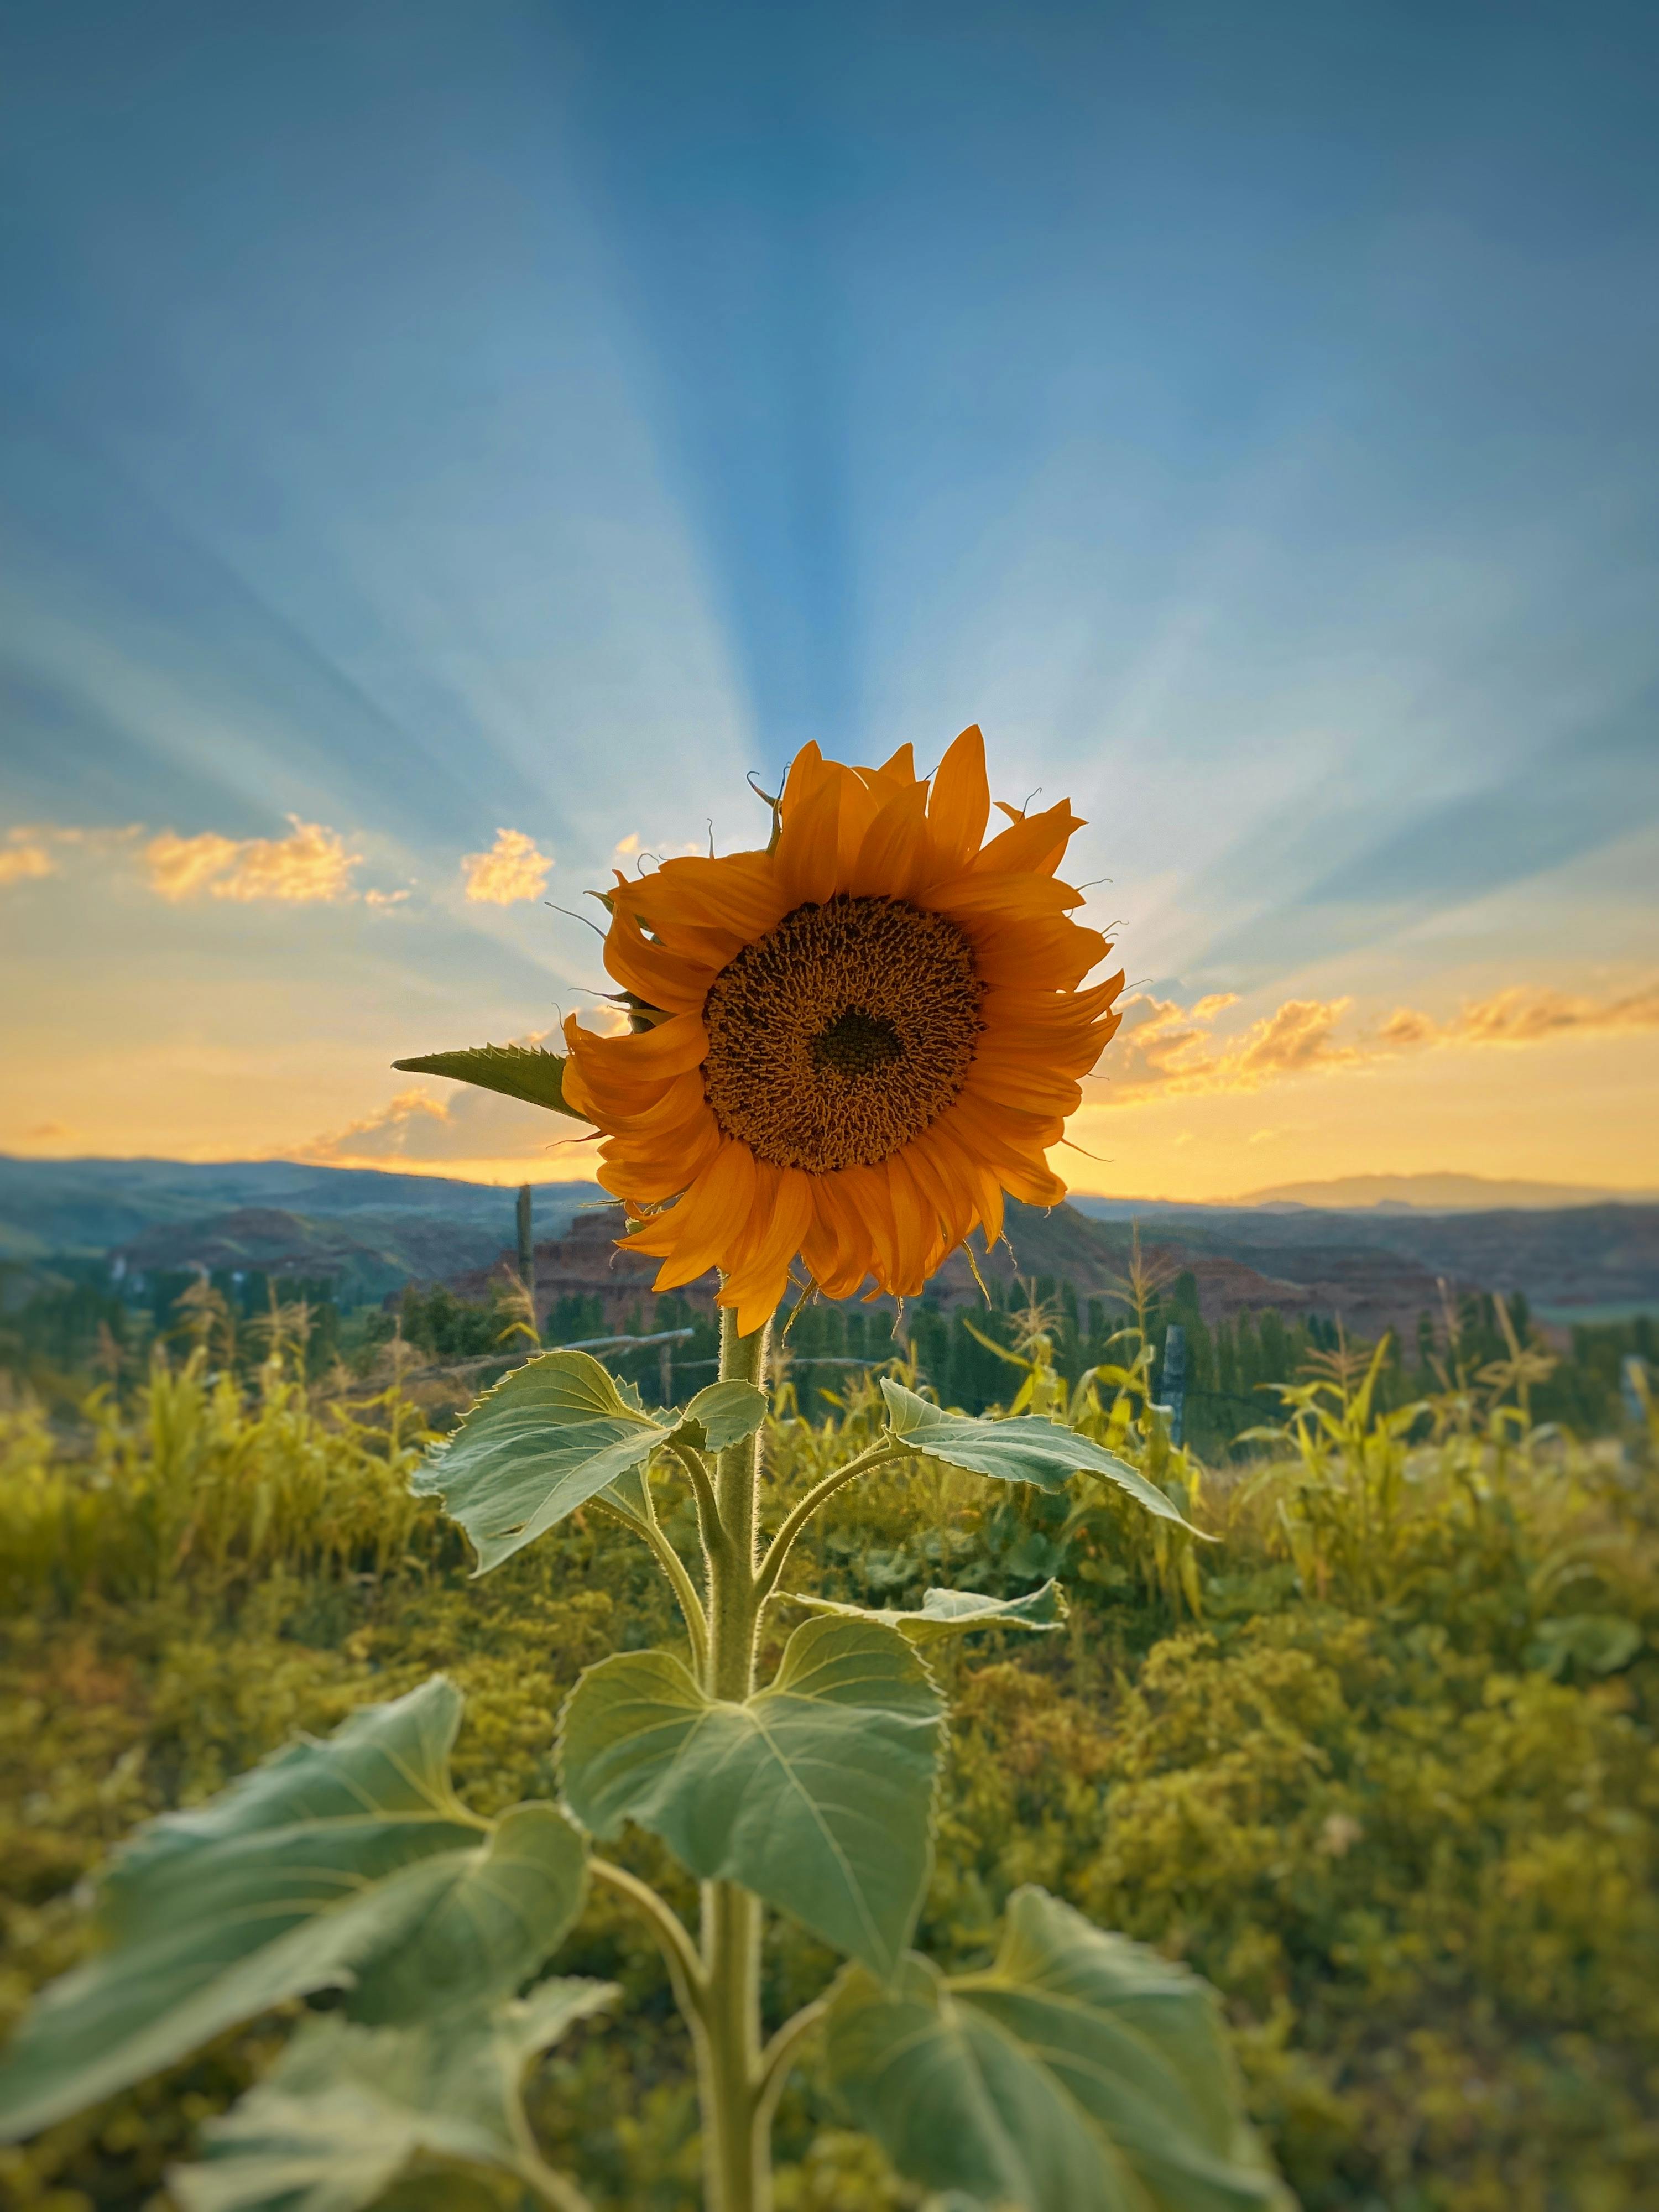
flower, sky, plant, cloud, nature, petal, natural landscape, vegetation, sunlight, grass, grassland, meadow, landscape, horizon, agriculture, flowering plant, field, annual plant, prairie, herbaceous plant, pollen, sunflower, plantation, wildflower, evening, Forb, plant stem, macro photography, cumulus, asterales, perennial plant